Regent Terrace

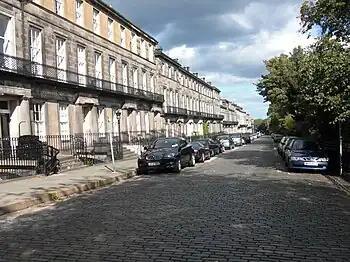
Regent Terrace

Regent Terrace is a residential street of 34 classical 3-bay townhouses built on the upper south side of Calton Hill in the city of Edinburgh, Scotland. Regent Terrace is within the Edinburgh New and Old Town UNESCO World Heritage Site inscribed in 1995.